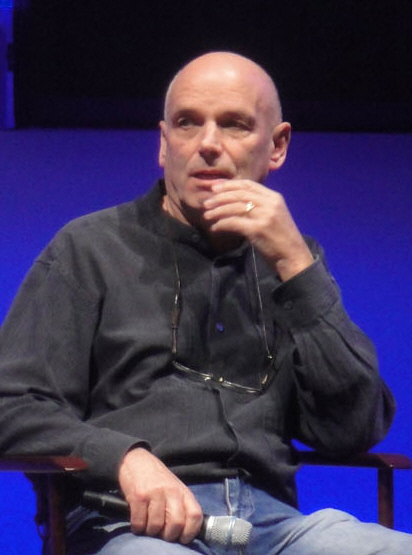
มาร์ติน แคมป์เบลล์

|name = มาร์ติน แคมป์เบลล์
|image = Martin Campbell.jpg
|caption = แคมป์เบลล์ ในปี 2012
|birth_place = เฮสติ้งส์, ฮอว์คส์ เบย์, นิวซีแลนด์
|nationality = ชาวนิวซีแลนด์|นิวซีแลนด์
|occupation = ผู้กำกับภาพยนตร์
|spouse = ซอล อี. โรเมโร
มาร์ติน แคมป์เบลล์ () เกิดเมื่อวันที่ 24 ตุลาคม ค.ศ. 1943 เป็นผู้กำกับภาพยนตร์ชาวนิวซีแลนด์ ซึ่งประจำอยู่ในสหราชอาณาจักร เขาเป็นที่รู้จักกันเป็นอย่างดีในฐานะผู้กำกับภาพยนตร์เจมส์ บอนด์เรื่อง "พยัคฆ์ร้าย 007 รหัสลับทลายโลก" (1995) และ "007 พยัคฆ์ร้ายเดิมพันระห่ำโลก" (2006) นอกจากนี้เขายังกำกับภาพยนตร์เรื่อง "หน้ากากโซโร" (1998), "ศึกตำนานหน้ากากโซโร" (2005), "กรีน แลนเทิร์น (ภาพยนตร์)|กรีน แลนเทิร์น" (2011), และ "2 โคตรพยัคฆ์ผู้ยิ่งใหญ่" (2017)
==ผลงานภาพยนตร์==
* "เดอะ เซ็กซ์ ธีฟ" (1973)
* "ทรี ฟอร์ ออลล์" (1975)
* "เอสกิโม เนลล์ (ภาพยนตร์)|เอสกิโม เนลล์" (1975)
* "อินทิเมท เกม" (1976, ไม่มีเครดิต)
* "คริมินอล ลอว์ (ภาพยนตร์)|คริมินอล ลอว์" (1988)
* "ดีเฟนส์เลส" (1991)
* "โนว์ เอสเคป: แหกมฤตยู" (1994)
* "พยัคฆ์ร้าย 007 รหัสลับทลายโลก" (1995)
* "หน้ากากโซโร" (1998)
* "ไต่เป็นไต่ตาย" (2000)
* "ข้ามเส้นขอบฟ้าตามหารัก" (2003)
* "ศึกตำนานหน้ากากโซโร" (2005)
* "007 พยัคฆ์ร้ายเดิมพันระห่ำโลก" (2006)
* "มหากาฬล่าคนทมิฬ" (2010)
* "กรีน แลนเทิร์น (ภาพยนตร์)|กรีน แลนเทิร์น" (2011)
* "2 โคตรพยัคฆ์ผู้ยิ่งใหญ่" (2017)
* "อะครอส เดอะ ริเวอร์ แอนด์ อินทู เดอะ ทรีส์" (TBA)
==ผลตอบรับ==
ผลตอบรับ ทั้งคำวิจารณ์และรายได้ จากการกำกับภาพยนตร์ทั้งหมด 11 เรื่องของ มาร์ติน แคมป์เบลล์
| class="wikitable sortable"
|-
! ปี
! เรื่อง
! รอตเทนโทเมโทส์
! colspan="2" | เมทาคริติก
! ทุนสร้าง
! รายได้ทั่วโลก
|-
| 1988 || "คริมินอล ลอว์" ||ไฟล์:Rotten Tomatoes rotten.svg|12px 33% (4.58/10) (9 รีวิว) || colspan="3" || align="right" | $9,974,446
|-
| 1994 || "โนว์ เอสเคป: แหกมฤตยู" ||ไฟล์:Rotten Tomatoes rotten.svg|12px 50% (5.08/10) (16 รีวิว) || colspan="2" || style="text-align:center;" | $20,000,000 || align="right" | $15,339,030
|-
| 1995 || "พยัคฆ์ร้าย 007 รหัสลับทลายโลก" ||ไฟล์:Rotten Tomatoes.svg|12px 78% (7.03/10) (77 รีวิว) || rowspan="2" style="background-color:#66CC33;" |
| 65 (18 รีวิว) || style="text-align:center;" | $60,000,000 || align="right" | $352,194,034
|-
| 1998 || "หน้ากากโซโร" ||ไฟล์:Rotten Tomatoes.svg|12px 82% (7.12/10) (71 รีวิว) || 63 (22 รีวิว) || style="text-align:center;" | $95,000,000 || align="right" | $250,288,523
|-
| 2000 || "ไต่เป็นไต่ตาย" ||ไฟล์:Rotten Tomatoes rotten.svg|12px 48% (5.22/10) (110 รีวิว) || style="background-color:#FFCC33;" |
| 48 (29 รีวิว) || style="text-align:center;" | $75,000,000 || align="right" | $215,663,859
|-
| 2003 || "ข้ามเส้นขอบฟ้าตามหารัก" ||ไฟล์:Rotten Tomatoes rotten.svg|12px 14% (4.29/10) (103 รีวิว) || style="background-color:#FF0000;" |
| 32 (31 รีวิว) || style="text-align:center;" | $35,000,000 || align="right" | $11,705,002
|-
| 2005 || "ศึกตำนานหน้ากากโซโร" ||ไฟล์:Rotten Tomatoes rotten.svg|12px 26% (4.8/10) (136 รีวิว) || style="background-color:#FFCC33;" |
| 47 (33 รีวิว) || style="text-align:center;" | $75,000,000 || align="right" | $142,400,065
|-
| 2006 || "007 พยัคฆ์ร้ายเดิมพันระห่ำโลก" ||ไฟล์:Rotten Tomatoes.svg|12px 95% (7.86/10) (256 รีวิว) || style="background-color:#66CC33;" |
| 80 (46 รีวิว) || style="text-align:center;" | $150,000,000 || align="right" | $606,099,584
|-
| 2010 || "มหากาฬล่าคนทมิฬ" ||ไฟล์:Rotten Tomatoes rotten.svg|12px 56% (5.87/10) (213 รีวิว) || style="background-color:#FFCC33;" |
| 55 (34 รีวิว) || style="text-align:center;" | $80,000,000 || align="right" | $81,126,522
|-
| 2011 || "กรีน แลนเทิร์น" ||ไฟล์:Rotten Tomatoes rotten.svg|12px 26% (4.64/10) (242 รีวิว) || style="background-color:#FF0000;" |
| 39 (39 รีวิว) || style="text-align:center;" | $200,000,000 || align="right" | $219,851,172
|-
| 2017 || "2 โคตรพยัคฆ์ผู้ยิ่งใหญ่" ||ไฟล์:Rotten Tomatoes.svg|12px 65% (5.98/10) (122 รีวิว) || style="background-color:#FFCC33;" |
| 55 (23 รีวิว) || style="text-align:center;" | $35,000,000 || align="right" | $145,374,099
|-
! colspan="2" | เฉลี่ย และ รวม
! ไฟล์:Rotten Tomatoes rotten.svg|12px 52% (5.68/10)
! colspan="2" | 54
! $825 ล้าน
! $2,050,016,336
|
ไฟล์:Rotten Tomatoes rotten.svg|16px 0–59% คำวิจารณ์ที่นักวิจารณ์ไม่ชอบ ไฟล์:Rotten Tomatoes.svg|16px 60–74% คำวิจารณ์ที่นักวิจารณ์ชอบ ไฟล์:Rotten Tomatoes.svg|16px 75–100% คำวิจารณ์ที่นักวิจารณ์ชอบมาก
สีแดง 0–19 คำวิจารณ์ที่นักวิจารณ์ไม่ชอบเลย 20–39 คำวิจารณ์ที่นักวิจารณ์ไม่ชอบ สีส้ม 40–60 คำวิจารณ์ที่นักวิจารณ์ให้ปานกลาง สีเขียว 61–80 คำวิจารณ์ที่นักวิจารณ์ชอบ 81–100 คำวิจารณ์ที่นักวิจารณ์ชอบมาก
$ ดอลลาร์สหรัฐ
==อ้างอิง==
==แหล่งข้อมูลอื่น==
*
หมวดหมู่:ผู้กำกับภาพยนตร์ชาวนิวซีแลนด์
หมวดหมู่:บุคคลจากแคว้นอ่าวฮอกส์